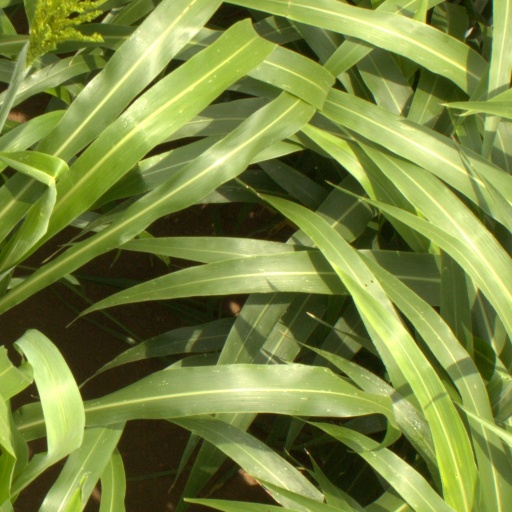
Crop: sorghum